Senate of the Republic (Mexico)

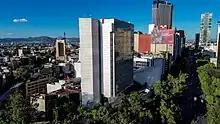
Current building of the Senate of Mexico in Paseo de la Reforma, Mexico City

According to the Constitution, senators are the representatives of the nation. Election to the Senate, by any of the mechanisms available, requires the candidate to meet the following requirements: